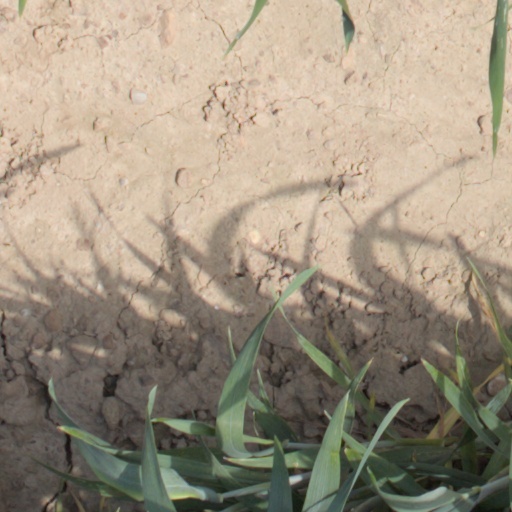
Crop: wheat